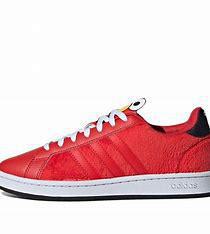
Brand: adidas
Model: neo Adidas NEO Grand Court